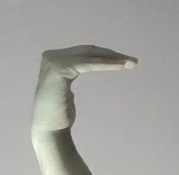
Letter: haa